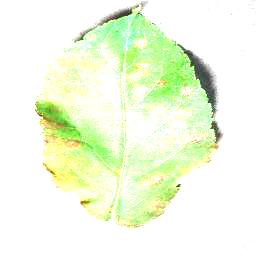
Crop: apple
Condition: cedar_rust